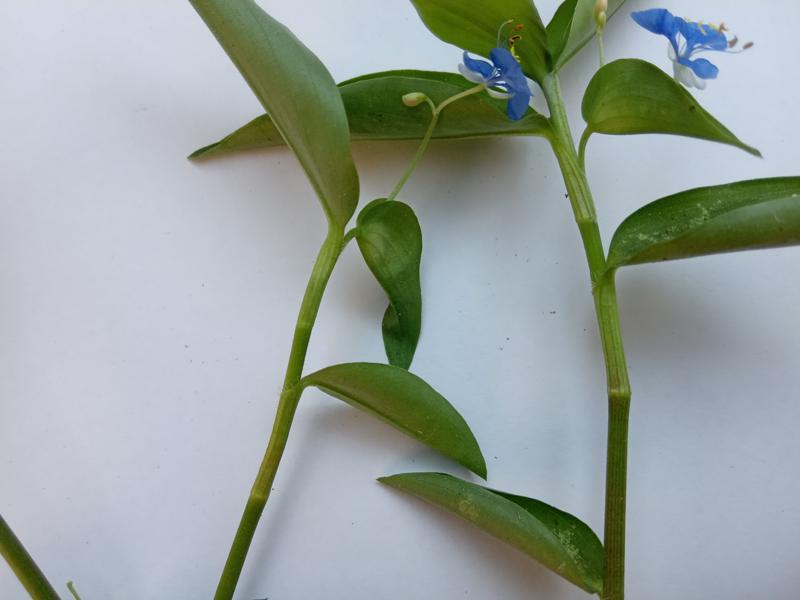
Weed species: Commelina benghalensis